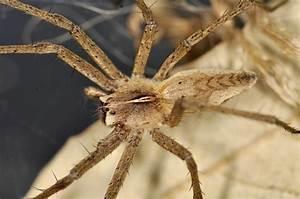
spider